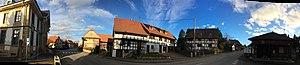
Cette vue panoramique du centre du village montre la Place des Landais, l'Hôtel de Ville, ainsi que quelques maisons à colombages, style caratéristique des constructions alsaciennes.
Helfrantzkirch est une commune française située dans le département du Haut-Rhin, en région Grand Est.